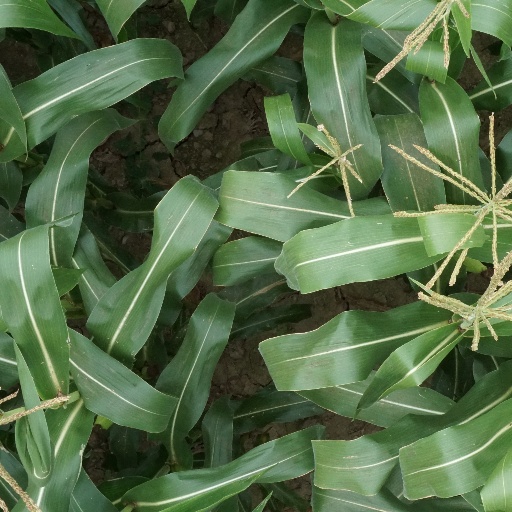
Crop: maize; corn